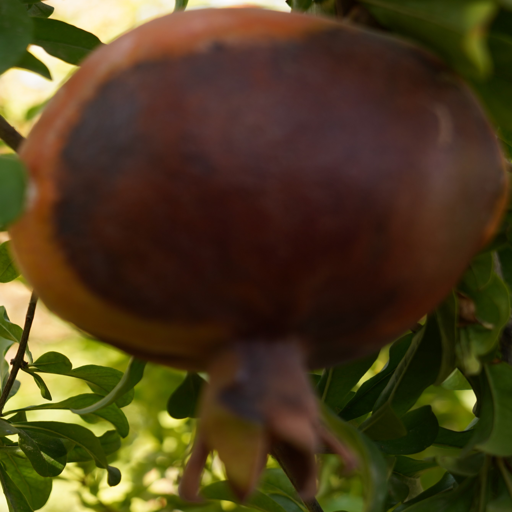
Label: Colletotrichum spp